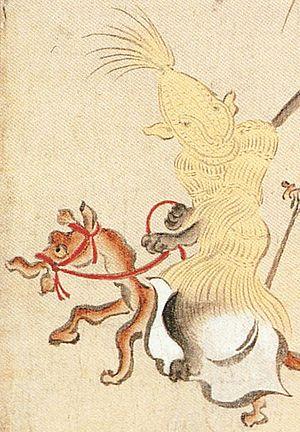
Un bakezōri, qui signifie littéralement « sandale-fantôme » est un être fictif du folklore japonais appartenant au groupe des yōkai.